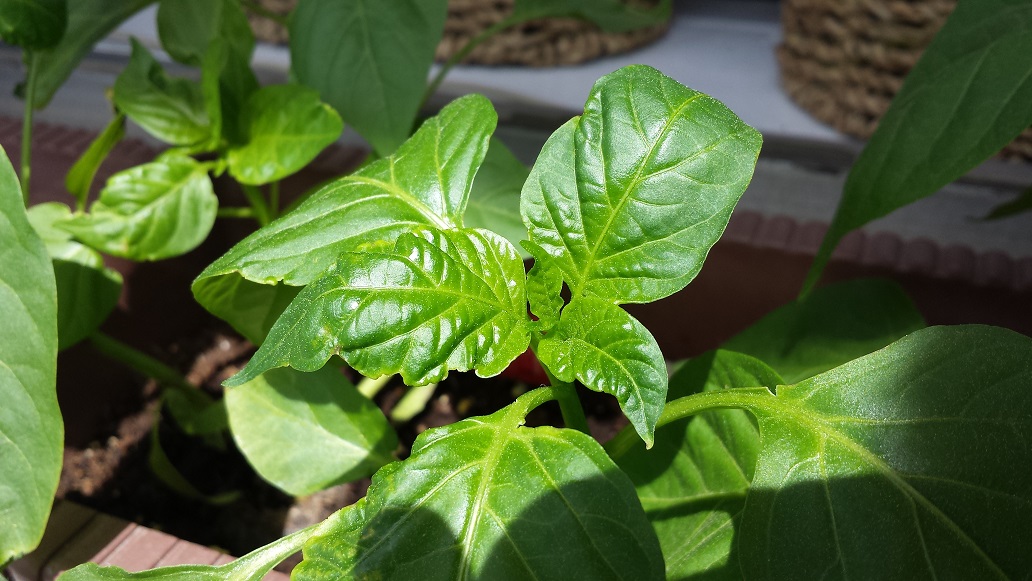
Labels: Bell_pepper leaf, Bell_pepper leaf, Bell_pepper leaf, Bell_pepper leaf